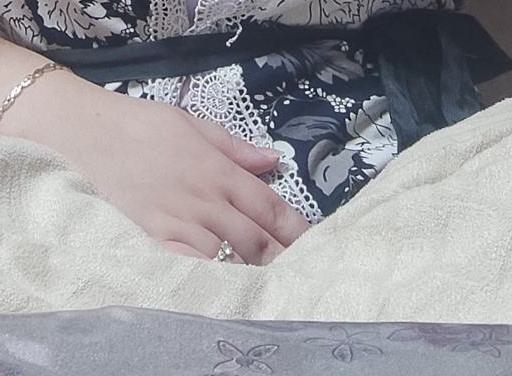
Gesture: no_gesture